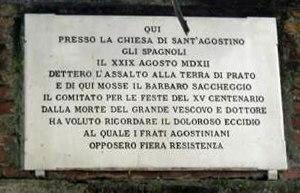
Sac de Prato est un terme qui définit le saccage et le pillage par l'armée espagnole de la ville de Prato en Toscane du 29 août au 19 septembre 1512.